Climate of the Arctic

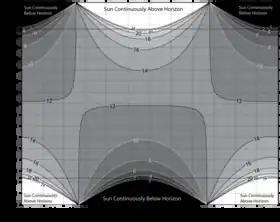
Variations in the length of the day with latitude and time of year. Atmospheric refraction makes the sun appear higher in the sky than it is geometrically, and therefore causes the extent of 24-hour day or 24-hour night to differ slightly from the polar circles.

Another benefit from the Cold War was the acquisition of observations from United States and Soviet naval voyages into the Arctic. In 1958 an American nuclear submarine, the was the first ship to reach the North Pole. In the decades that followed submarines regularly roamed under the Arctic sea ice, collecting sonar observations of the ice thickness and extent as they went. These data became available after the Cold War, and have provided evidence of thinning of the Arctic sea ice. The Soviet navy also operated in the Arctic, including a sailing of the nuclear-powered icebreaker to the North Pole in 1977, the first time a surface ship reached the pole.